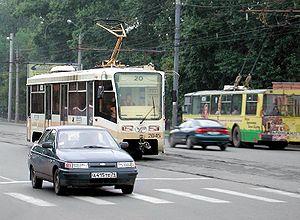
Le tramway de Tcheliabinsk est le réseau de tramways de la ville de Tcheliabinsk, capitale administrative de l'oblast de Tcheliabinsk, en Russie. Le réseau est composé de quinze lignes. La première ligne du réseau a été officiellement mise en service le 5 janvier 1932.